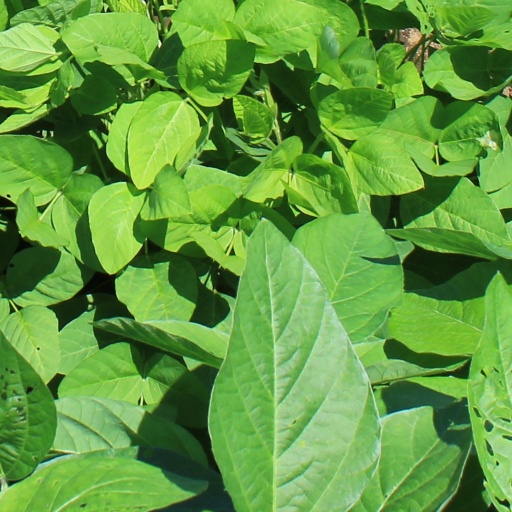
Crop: soybean